Western Australian Naturalists' Club

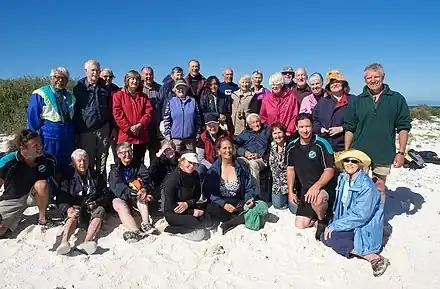

Each branch organises an excursion suited to what is happening in the environment at the time. In general, branches aim to have monthly excursions in their geographical area. However, day trips to nearby points of interest are common, as are weekend excursions. Once a year the Club organises a long-range excursion to an area of Western Australia that is of special natural history significance, such as the Abrolhos Islands or the Helena and Aurora Range.